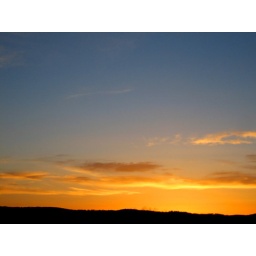
taken from the car on the highway in danbury